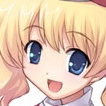
Portrait style: Anime Portrait